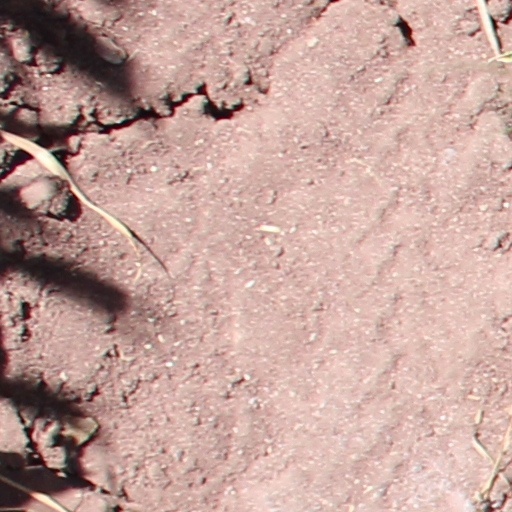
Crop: wheat